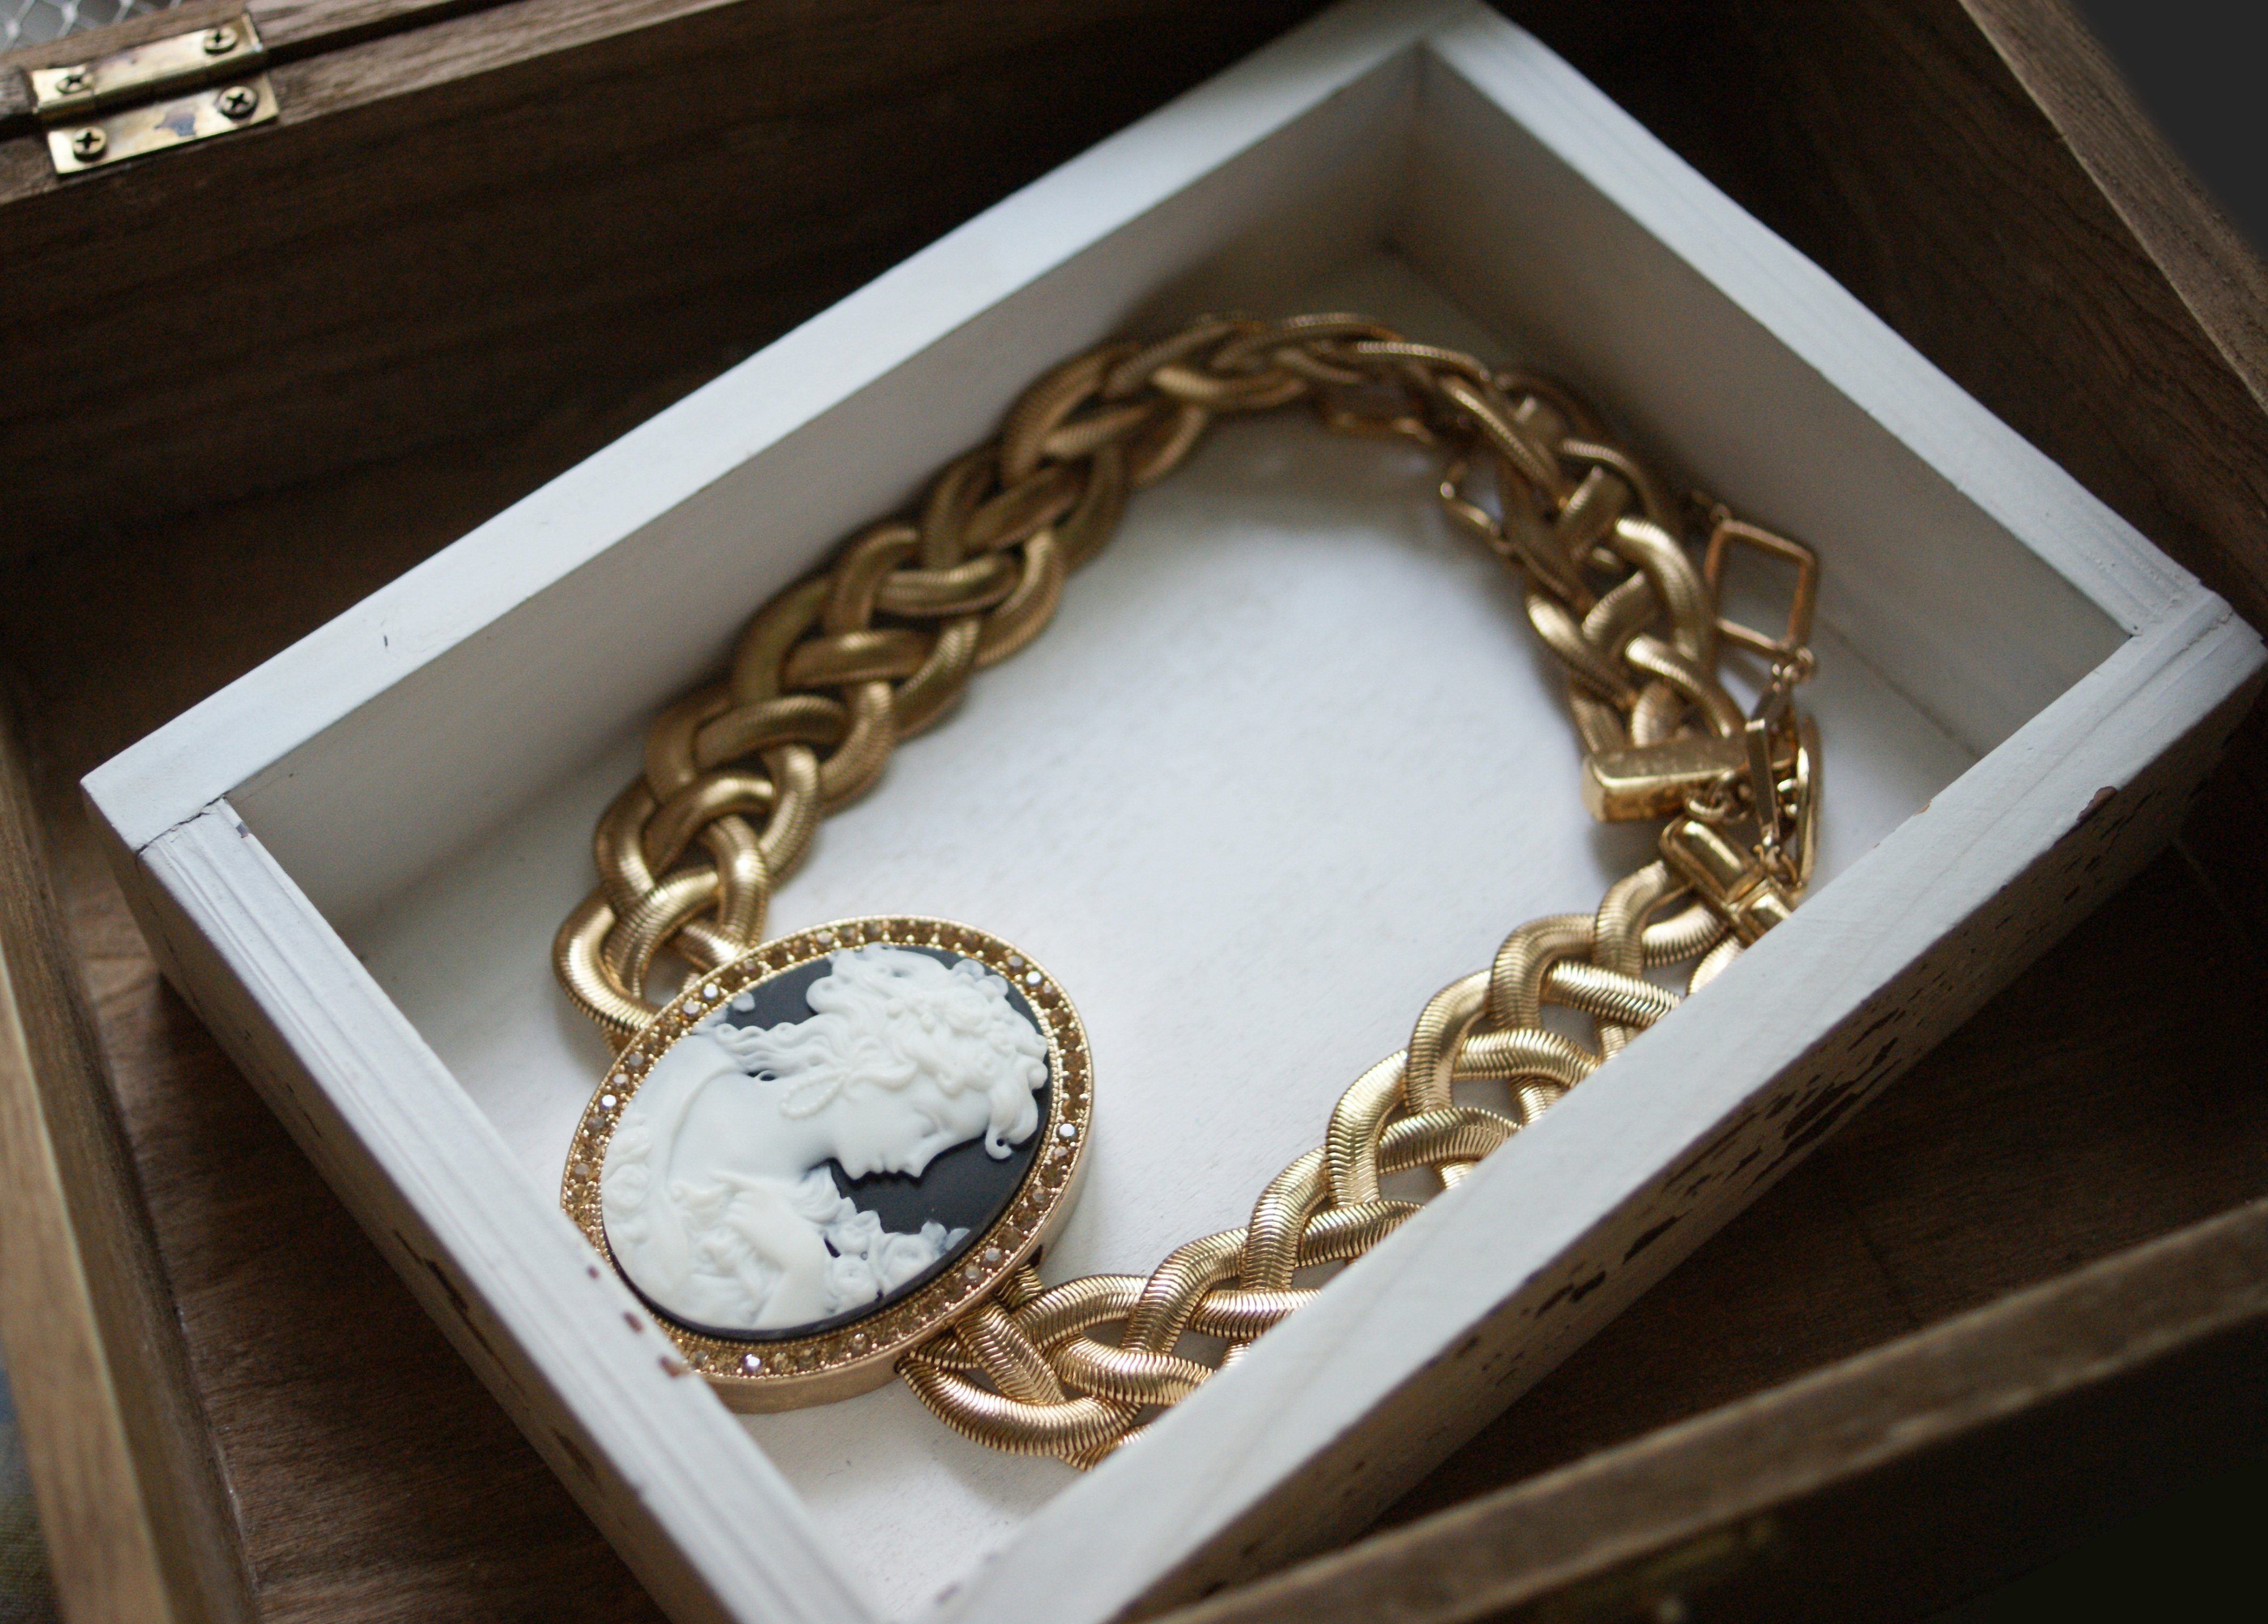
retro, chain, number, metal, jewellery, silver, victoria london, fashion accessory